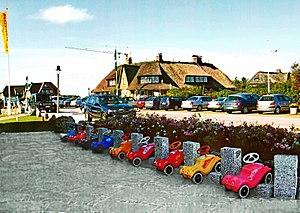
Parking Bobby-Car à Kampen sur Sylt